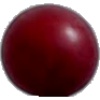
Label: Cherry Wax Red 1